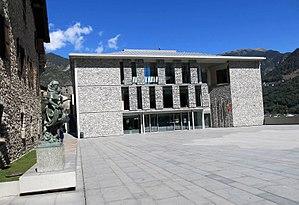
Le Conseil général d'Andorre constitue l'assemblée législative de la principauté d'Andorre. Datant de 1866 et par la Constitution d'Andorre, il siège depuis 2011 au Nouveau parlement depuis 2011, sauf pour les session traditionnelles qui restent à la Casa de la Vall à Andorre-la-Vieille. Il est constitué de 28 membres : 4 représentants pour chacune des 7 paroisses.